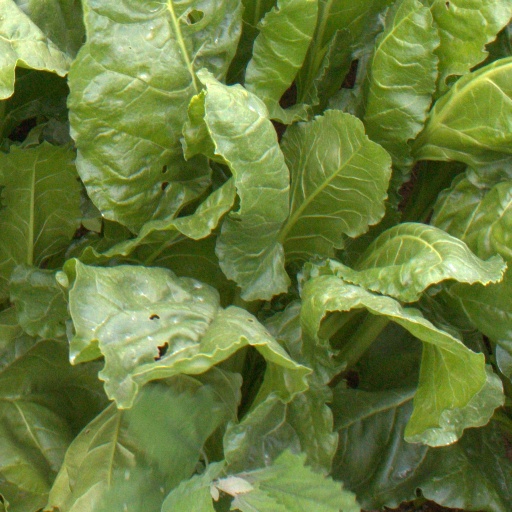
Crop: sugar beet